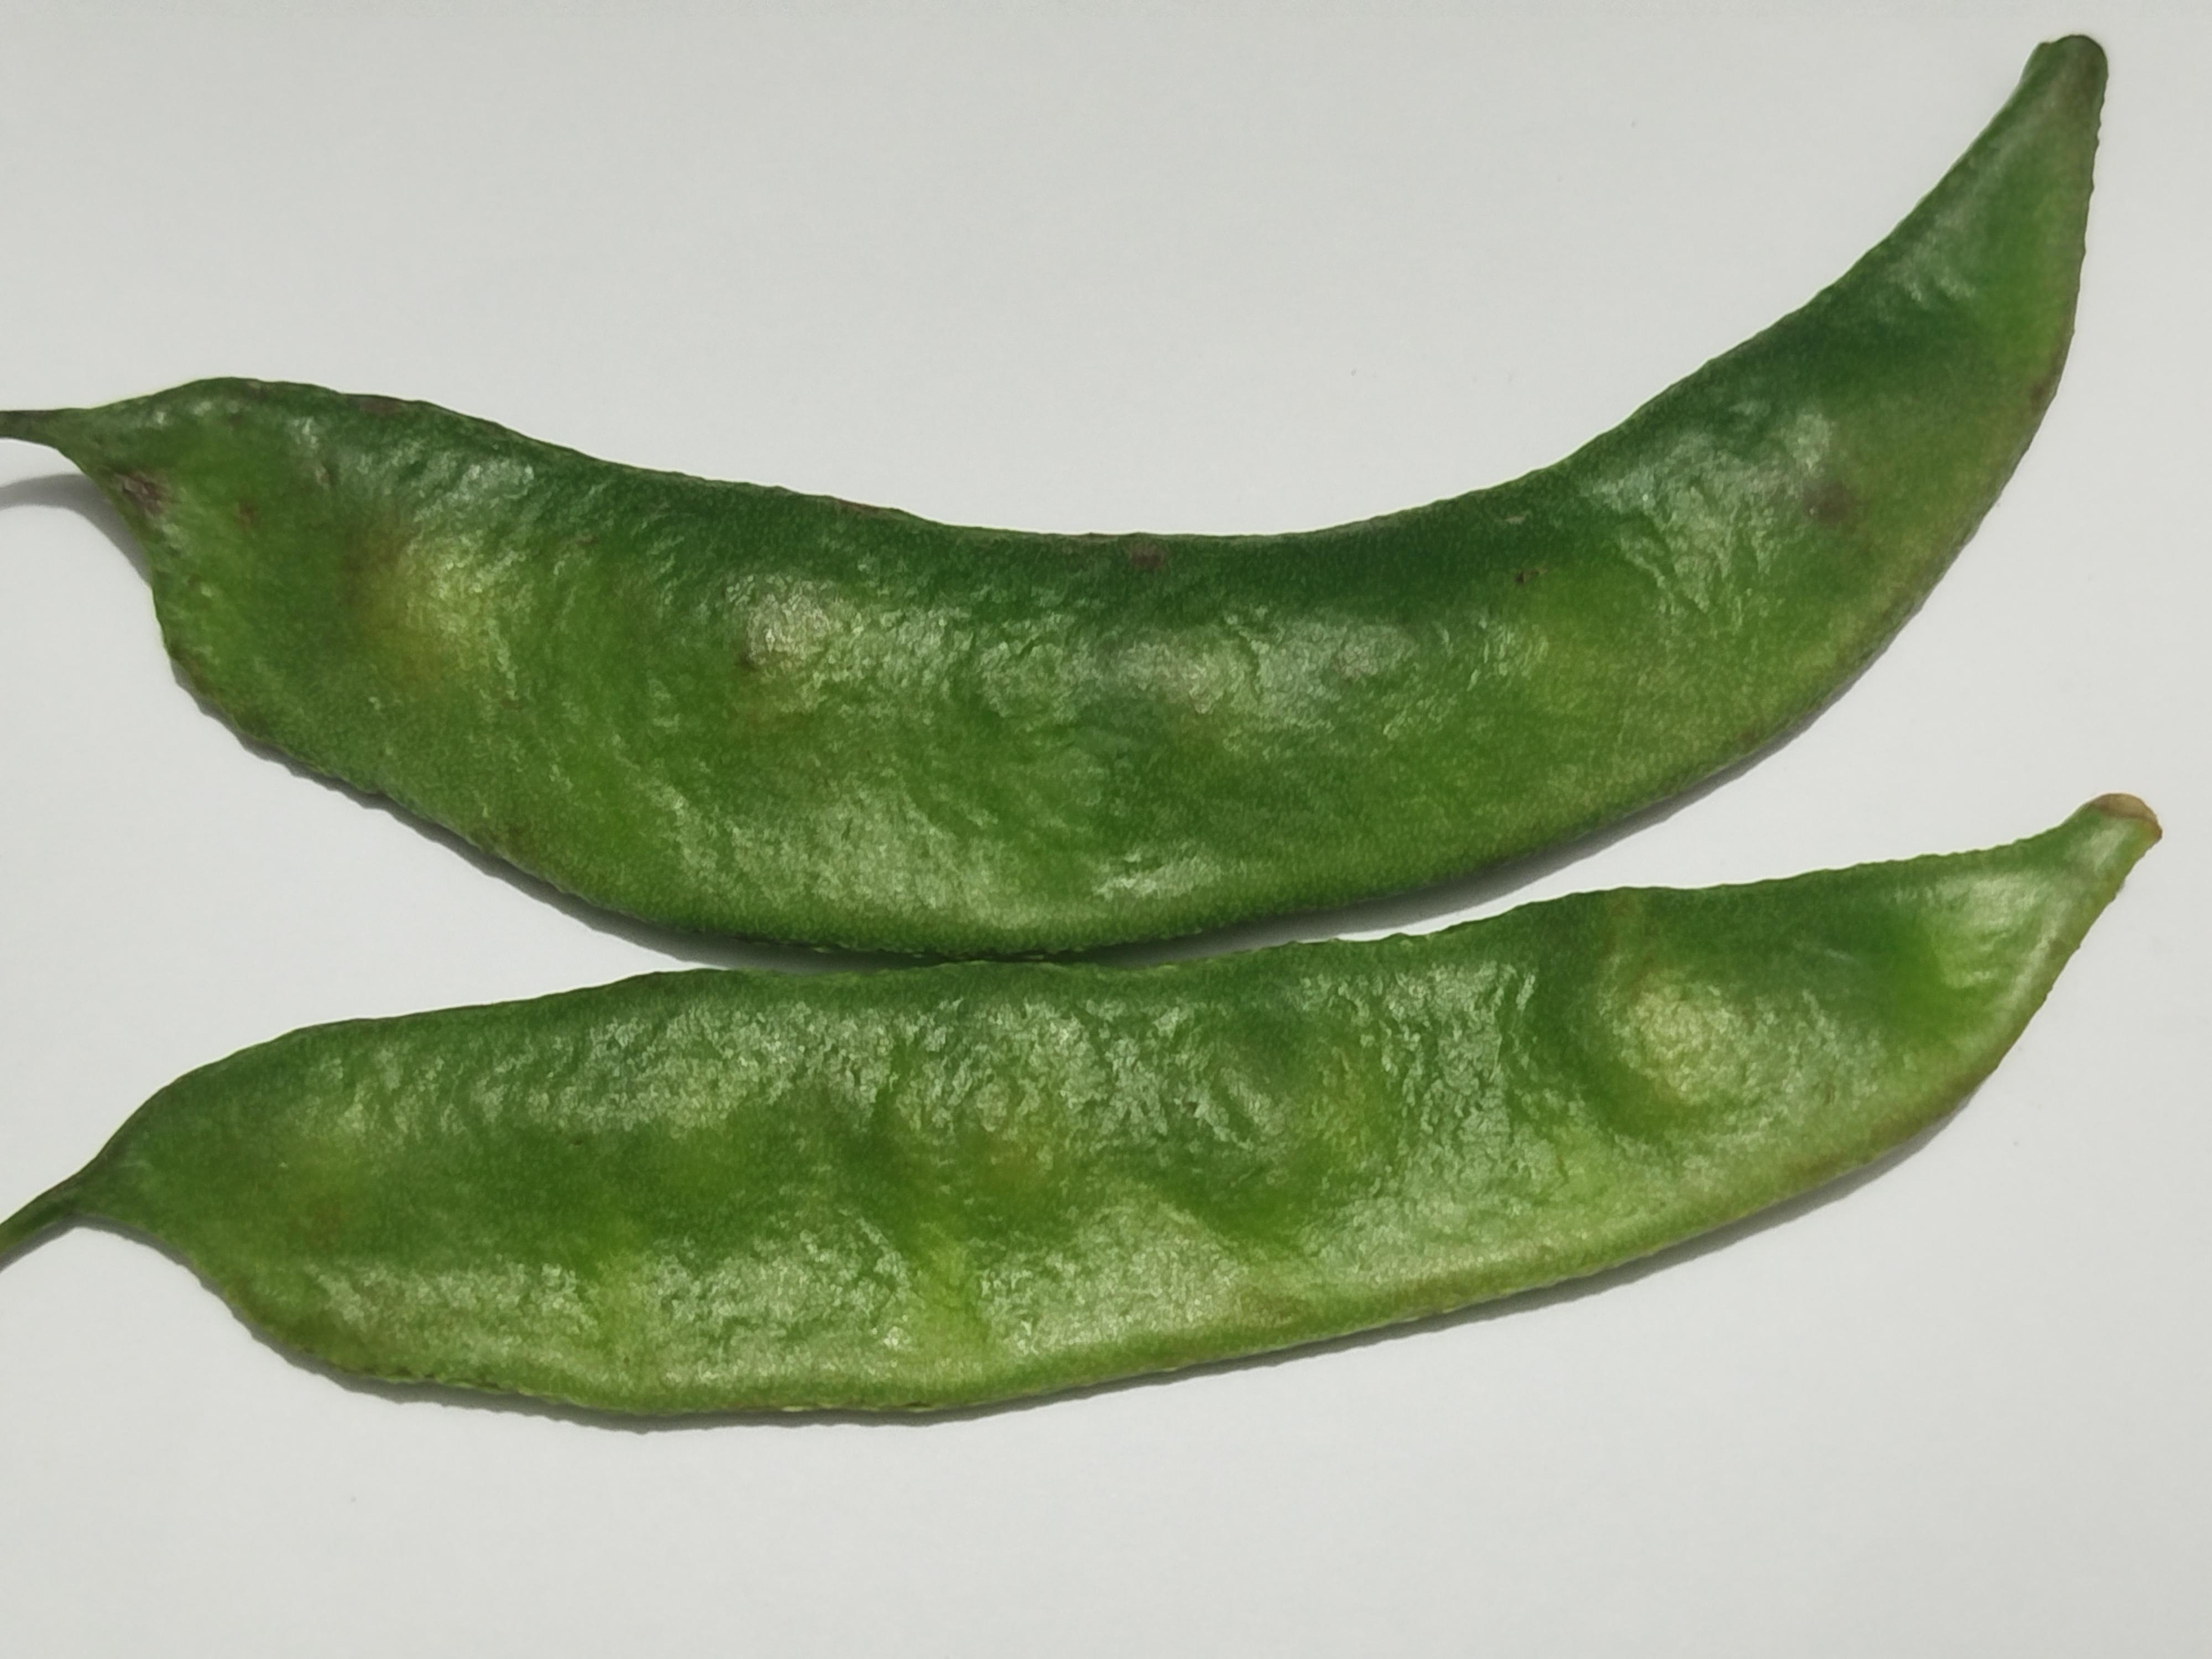
Label: Bean